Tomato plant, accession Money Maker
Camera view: tilt-top (135 deg); turntable rotation: 90 degrees
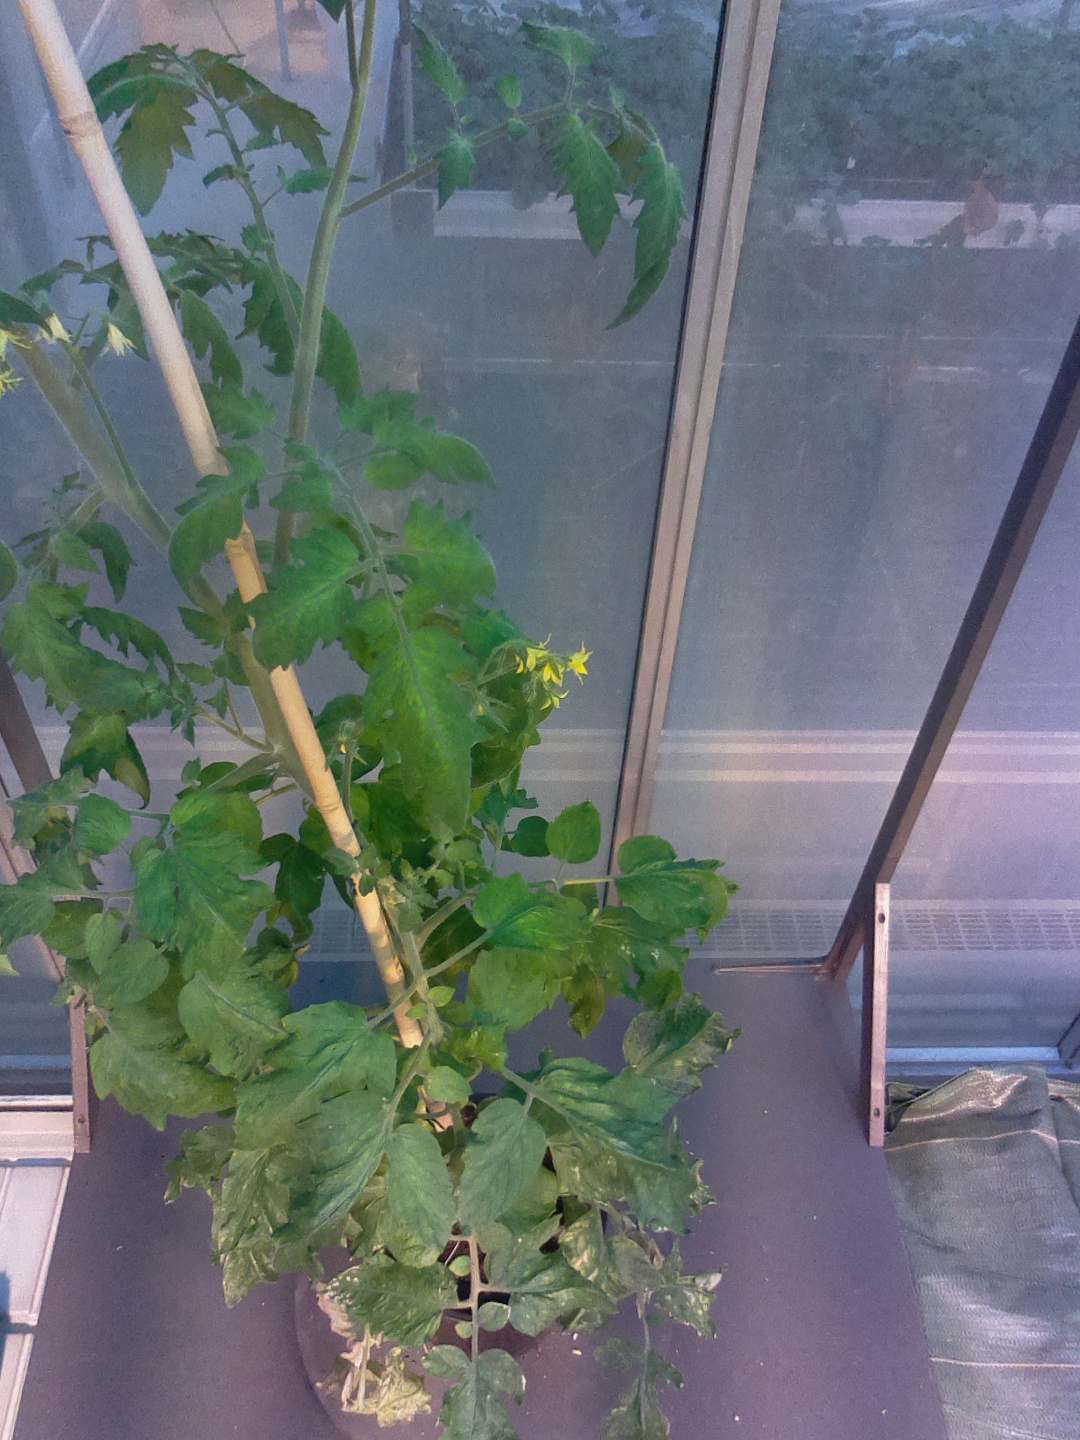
BBCH growth stage 70: Fruits at the main stem or branches visibles